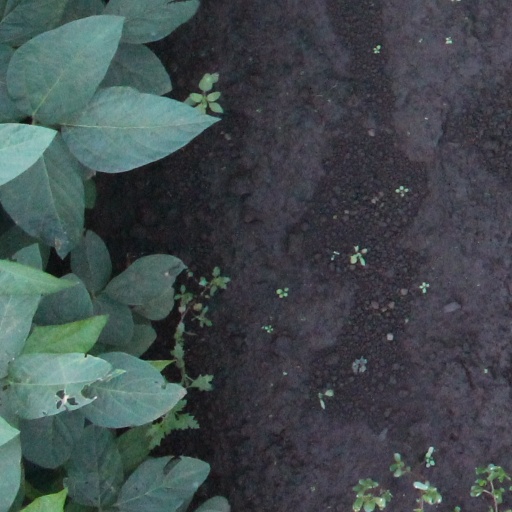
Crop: soybean